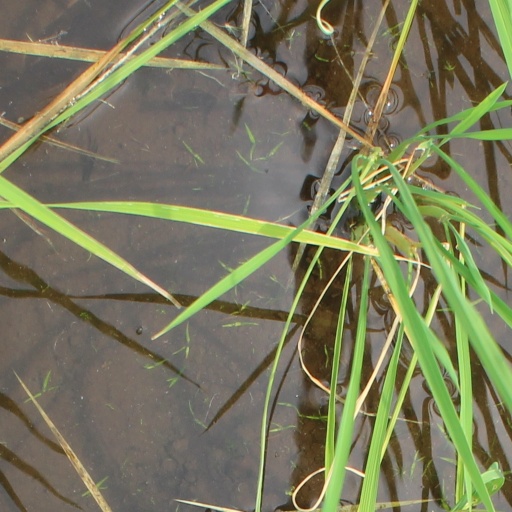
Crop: rice